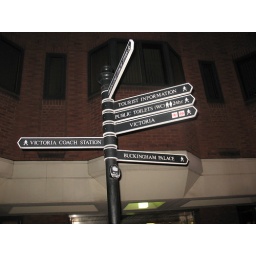
Typical street sign in London